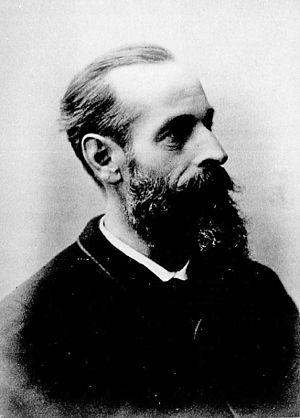
Henri Zuber, né le 24 juin 1844 à Rixheim et mort à Paris le 7 avril 1909, est un peintre paysagiste français.